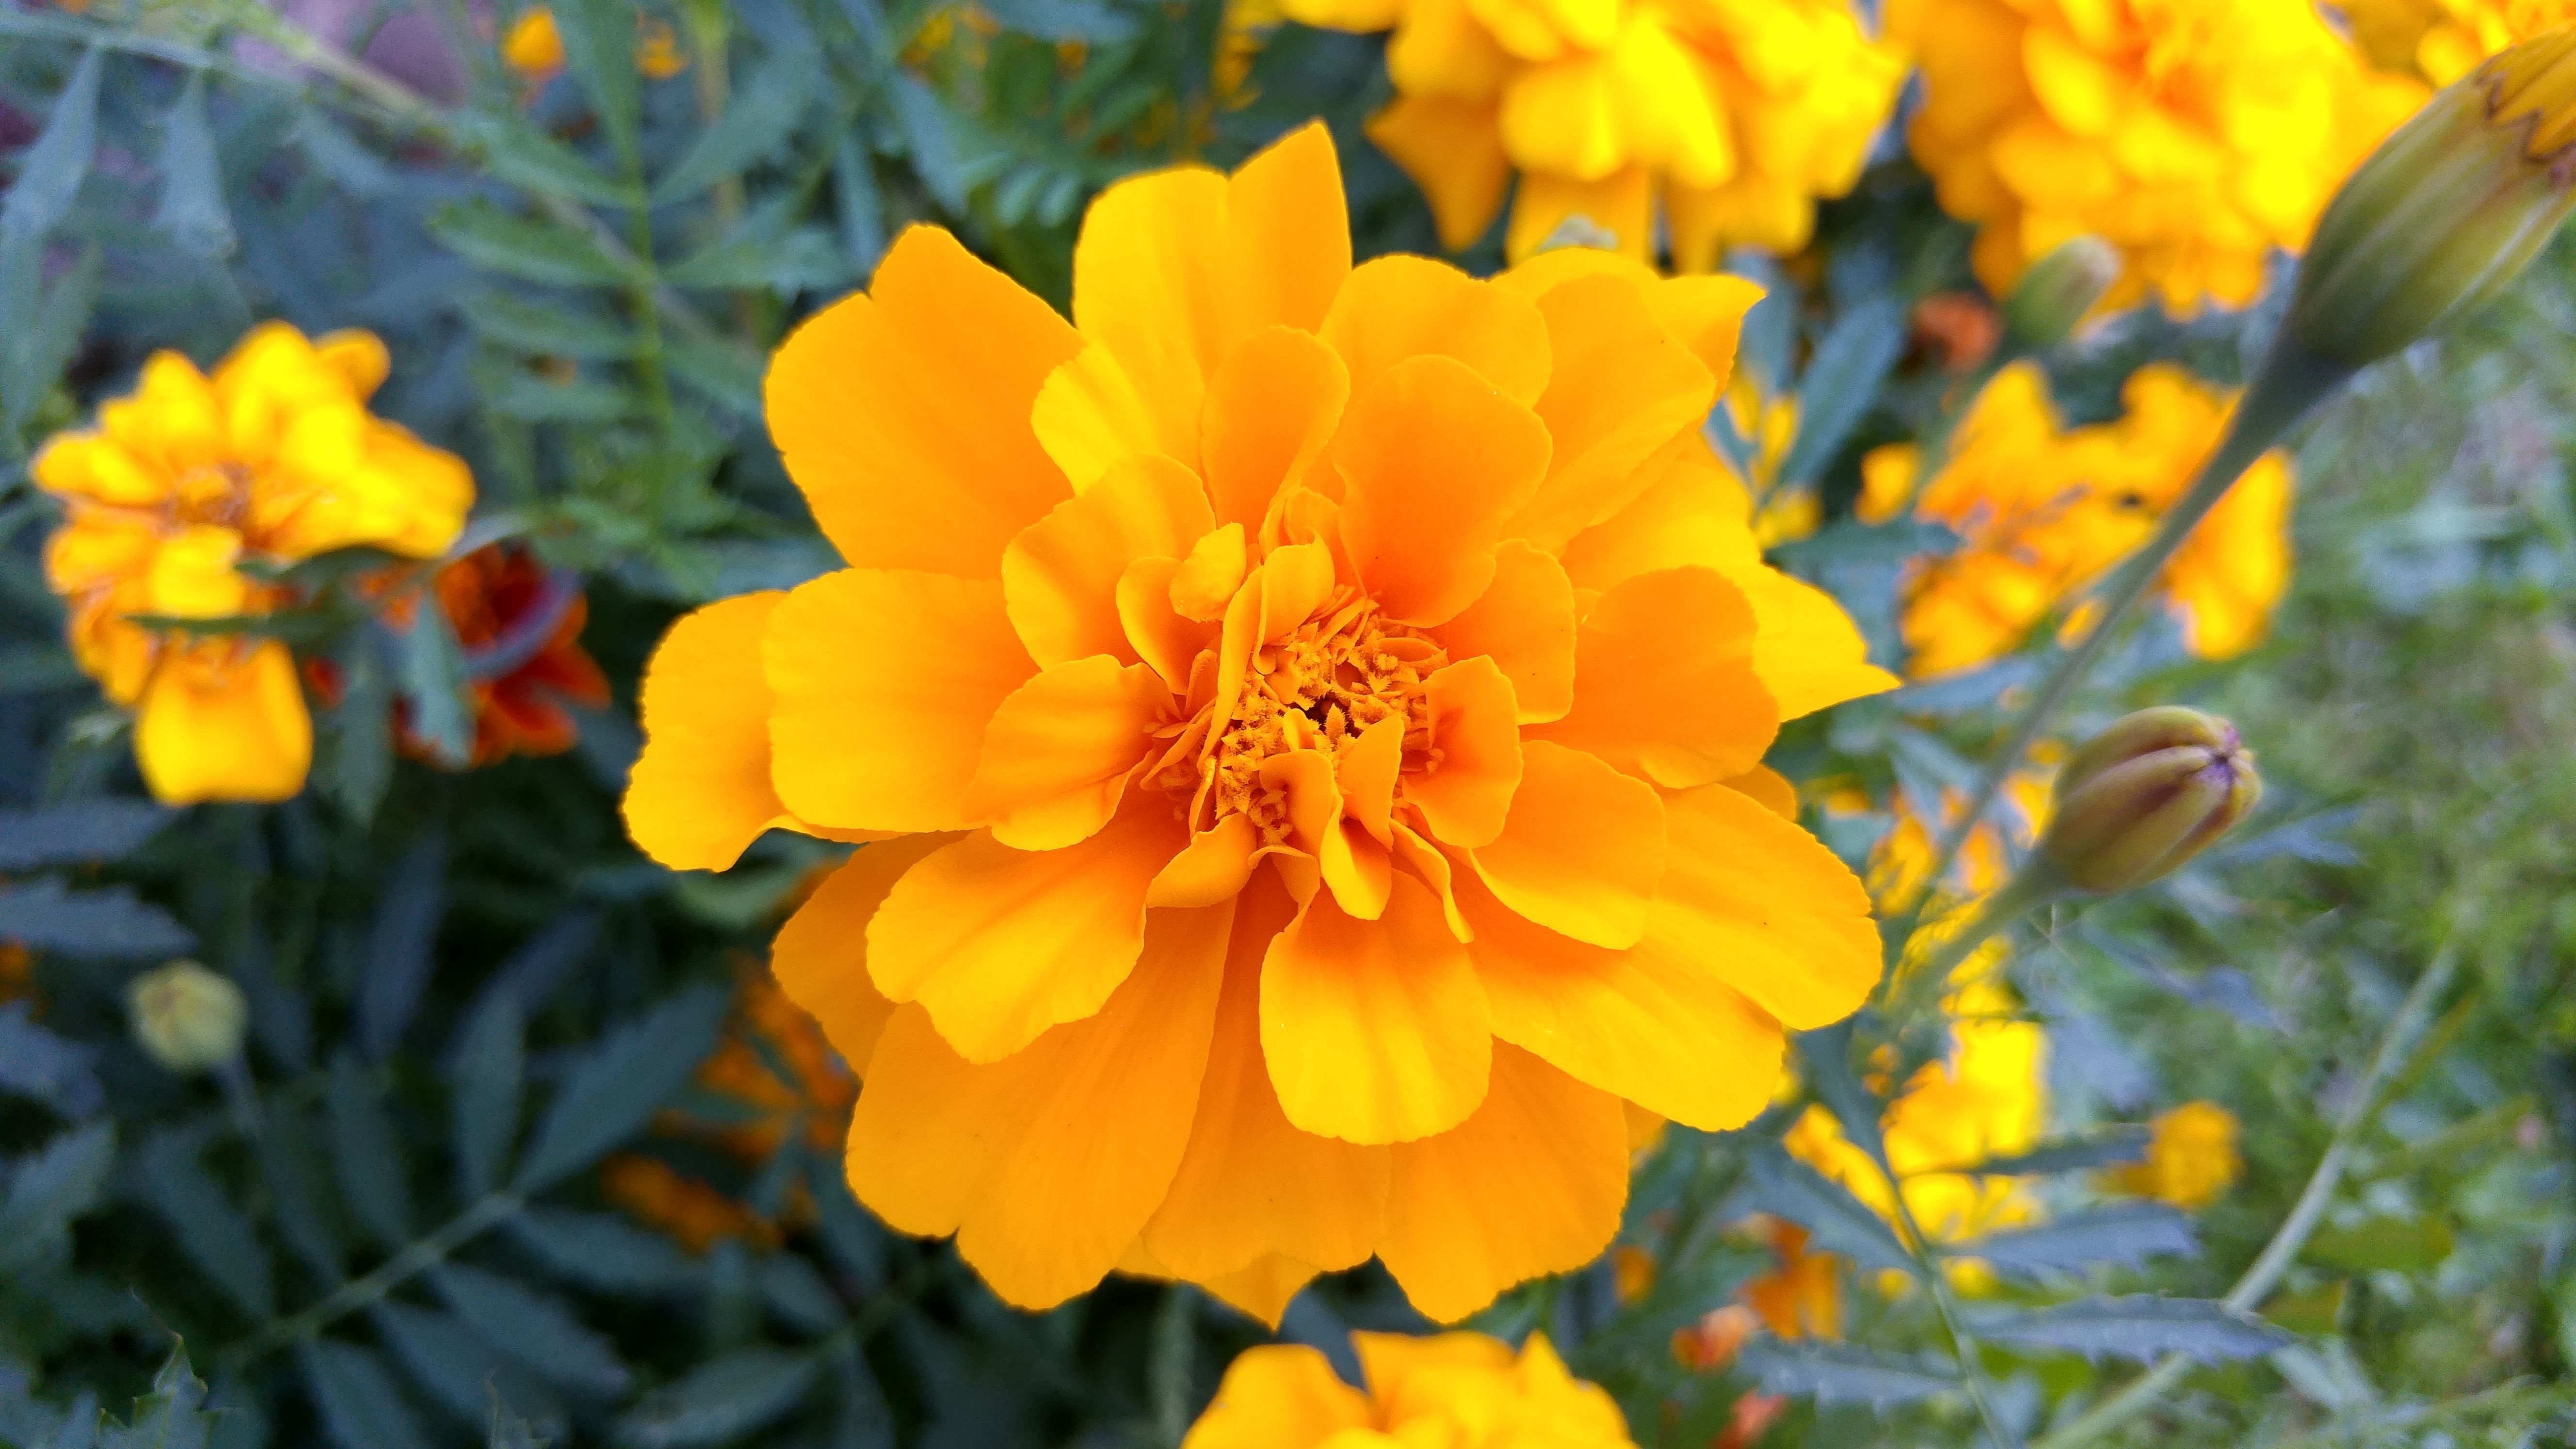
nature, plant, flower, petal, summer, spring, botany, yellow, flora, yellow flower, wildflower, flowers, macro photography, flowering plant, daisy family, annual plant, land plant